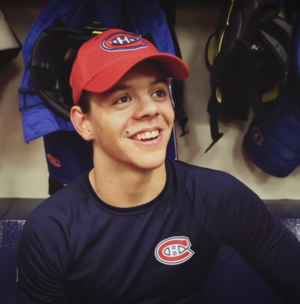
Jesperi Kotkaniemi est un joueur professionnel finlandais de hockey sur glace. Il évolue au poste de centre. Son père Mikael et son frère Kasperi sont également joueur de hockey sur glace.